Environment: real
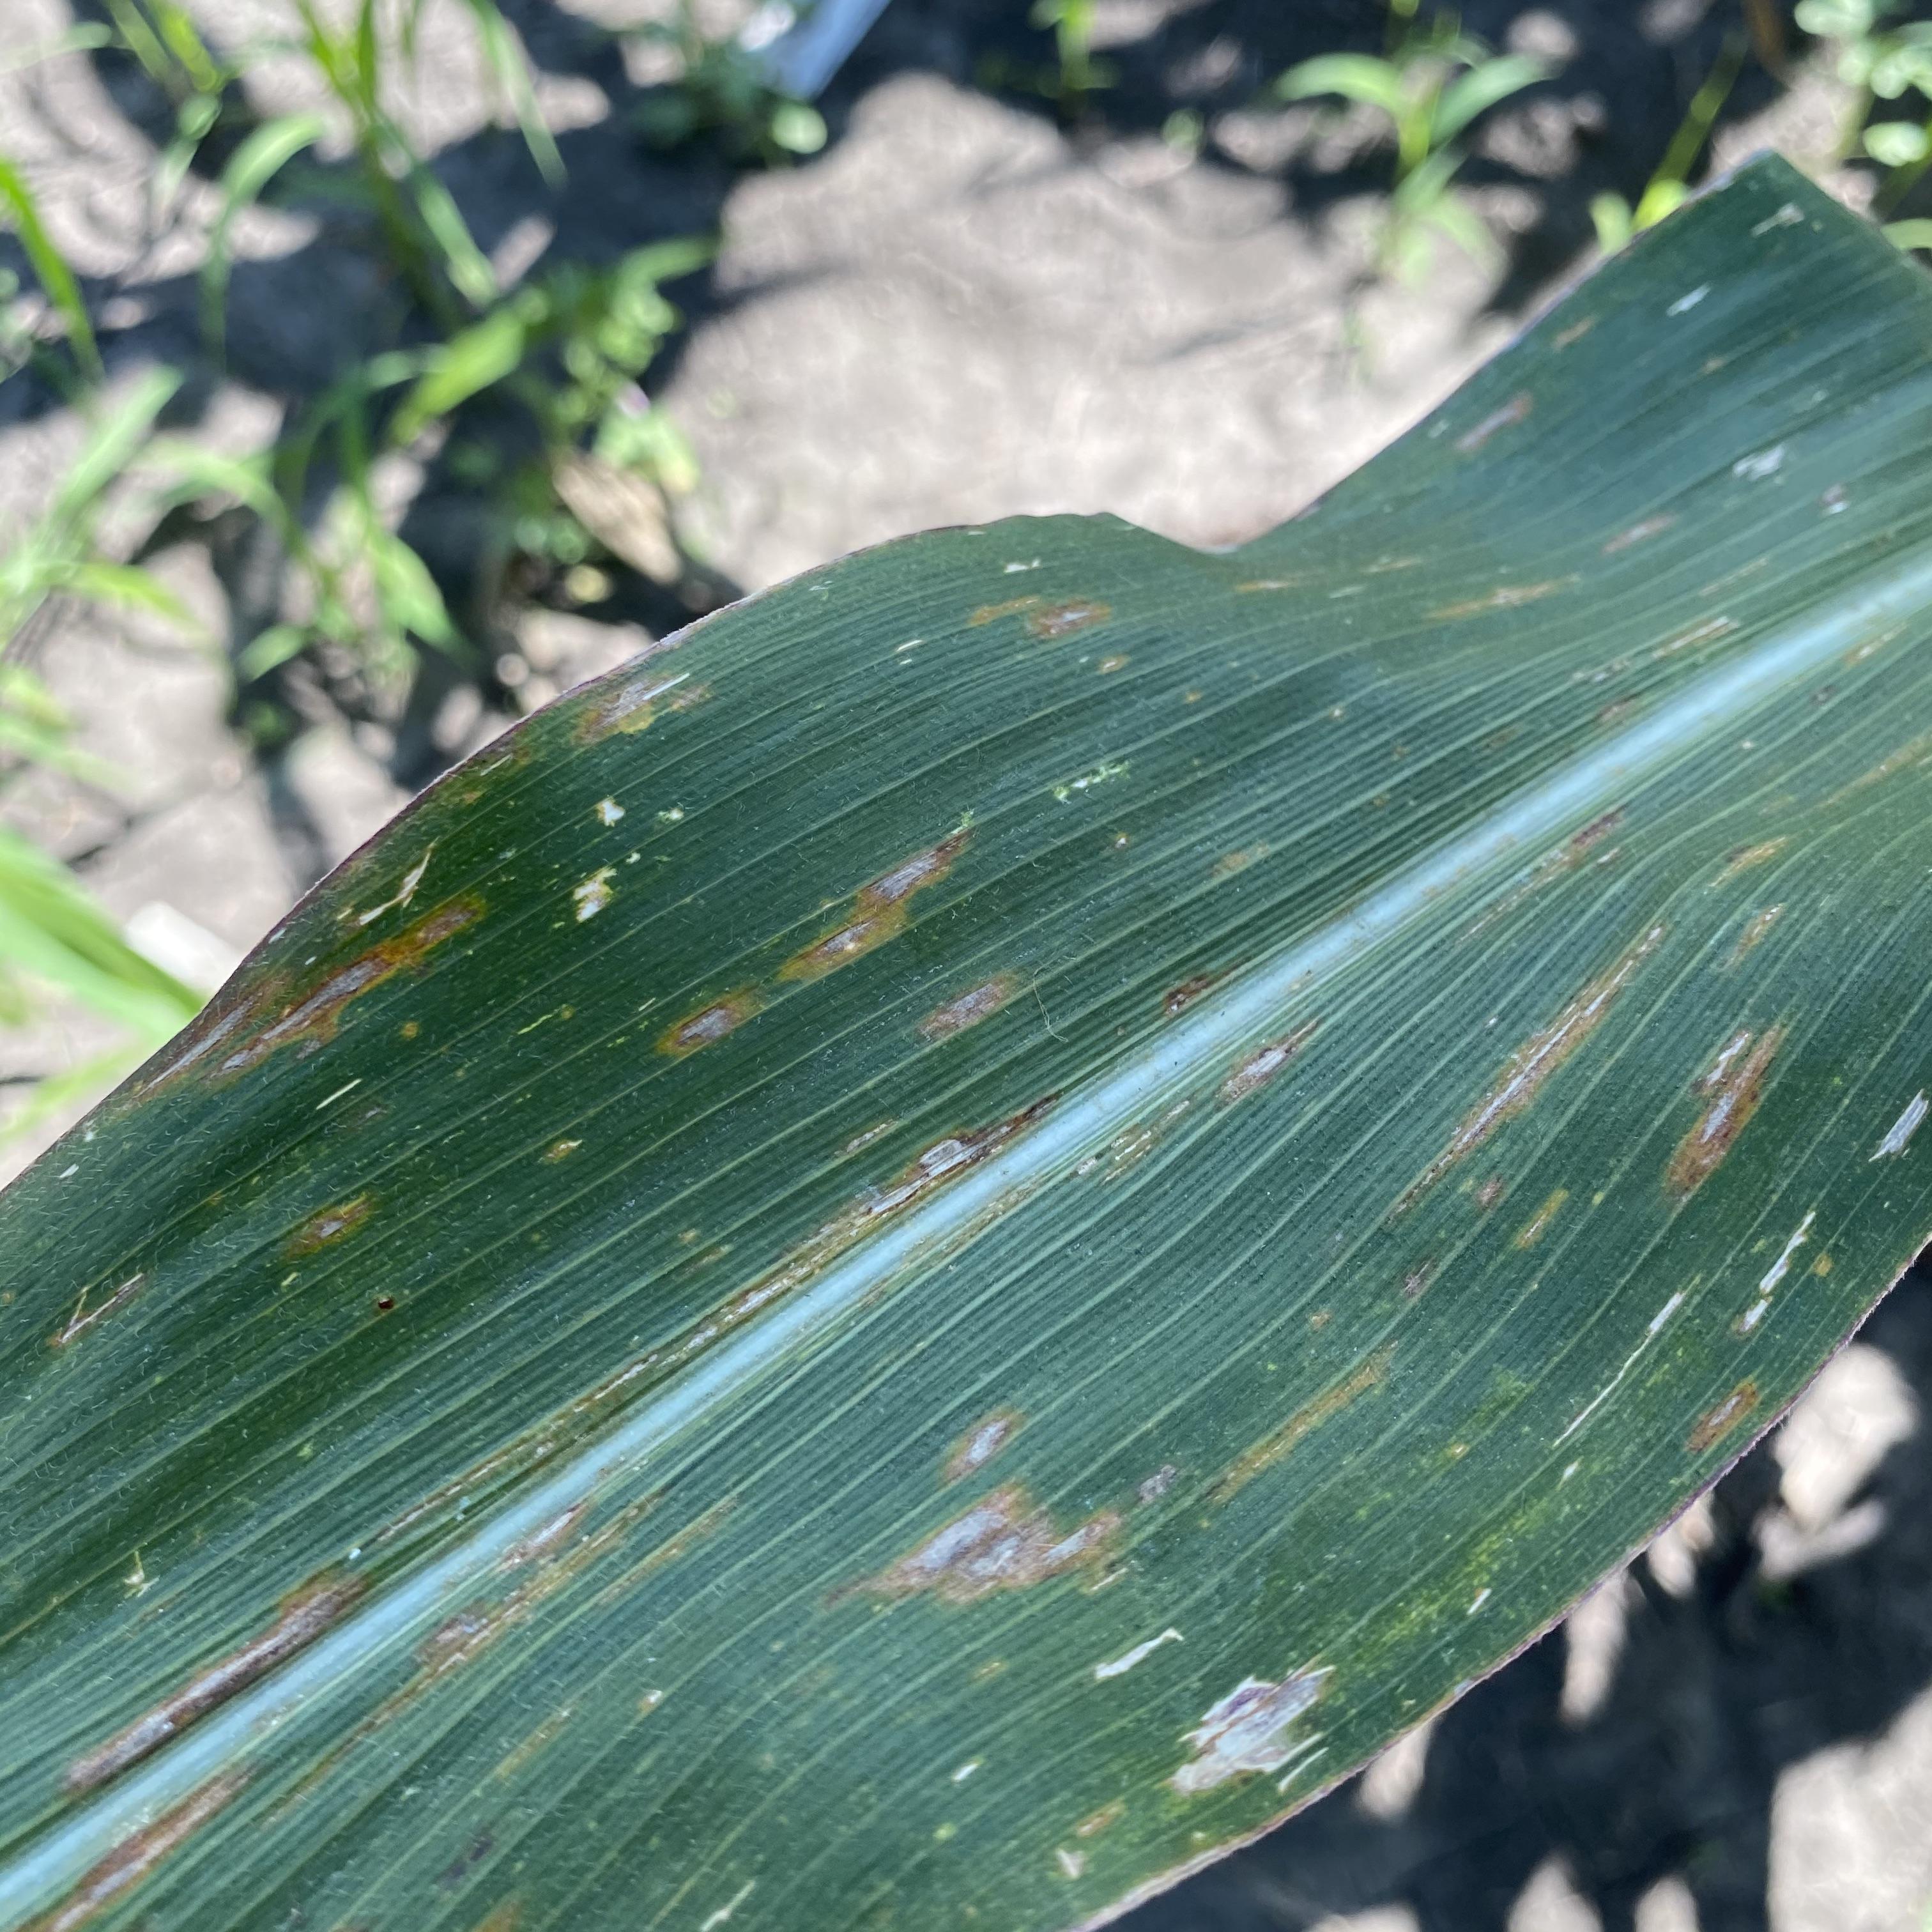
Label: gray_leaf_spot